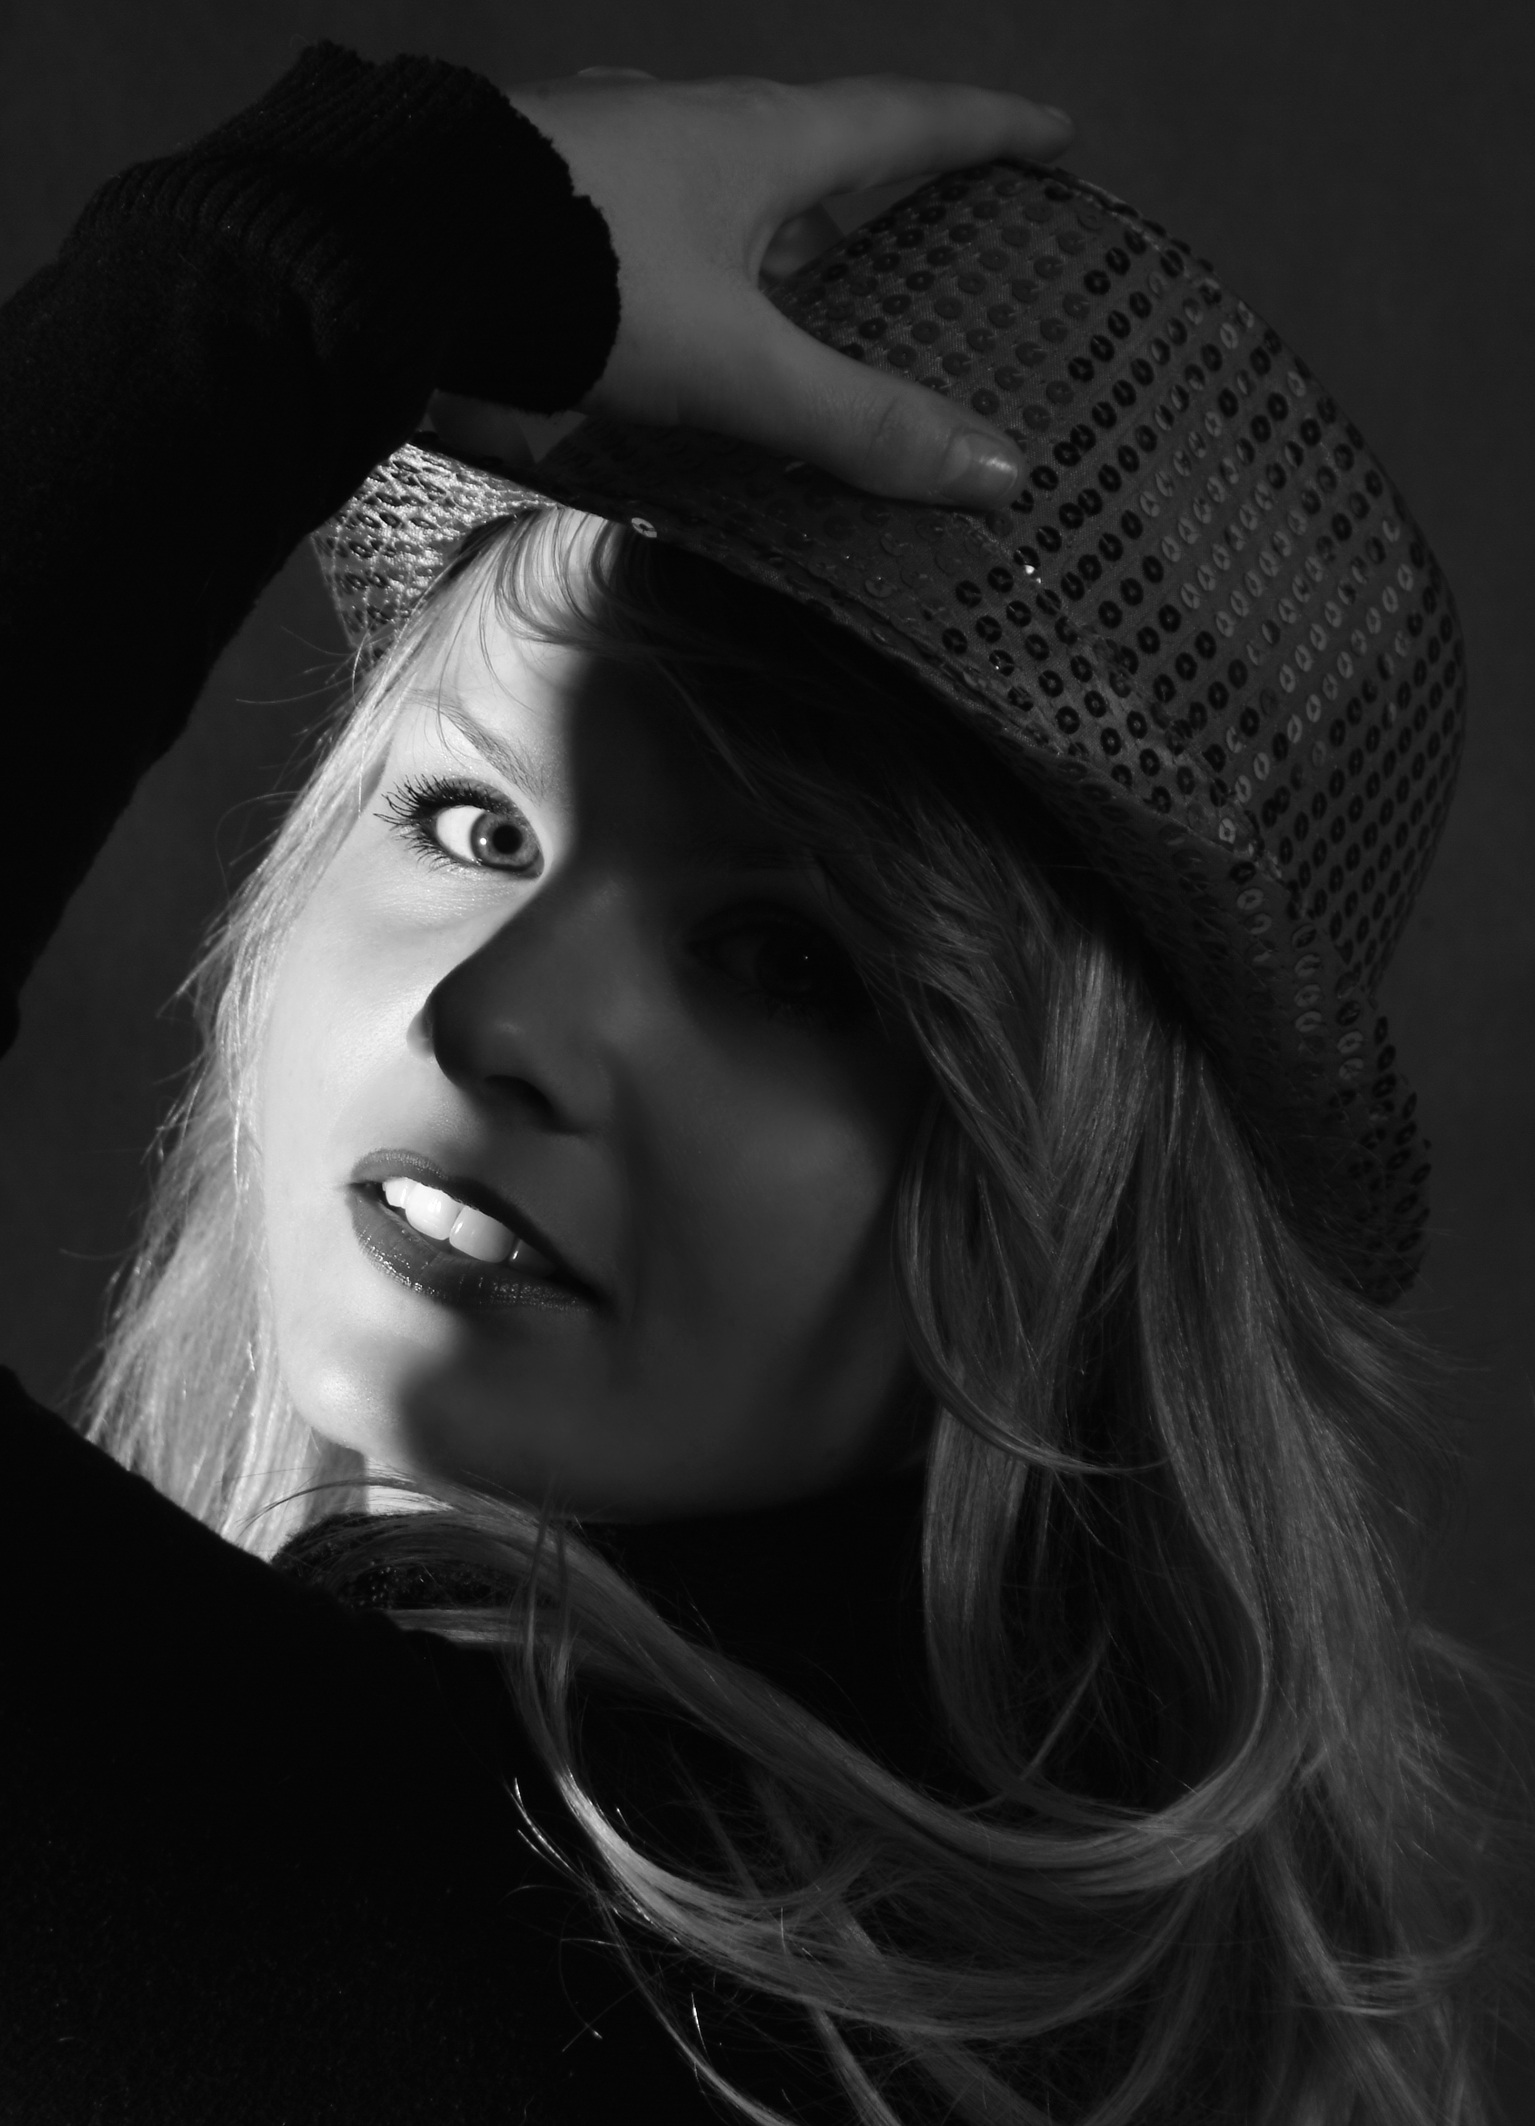
black and white, girl, woman, white, photography, view, female, portrait, model, young, hat, clothing, black, monochrome, blonde, headgear, face, eye, cap, head, beauty, sexy, elegant, pretty, veil, erotic, light and shadow, fashionable, photo shoot, to watch, chic, monochrome photography, look at, portrait photography, fashion accessory, pretty as a picture